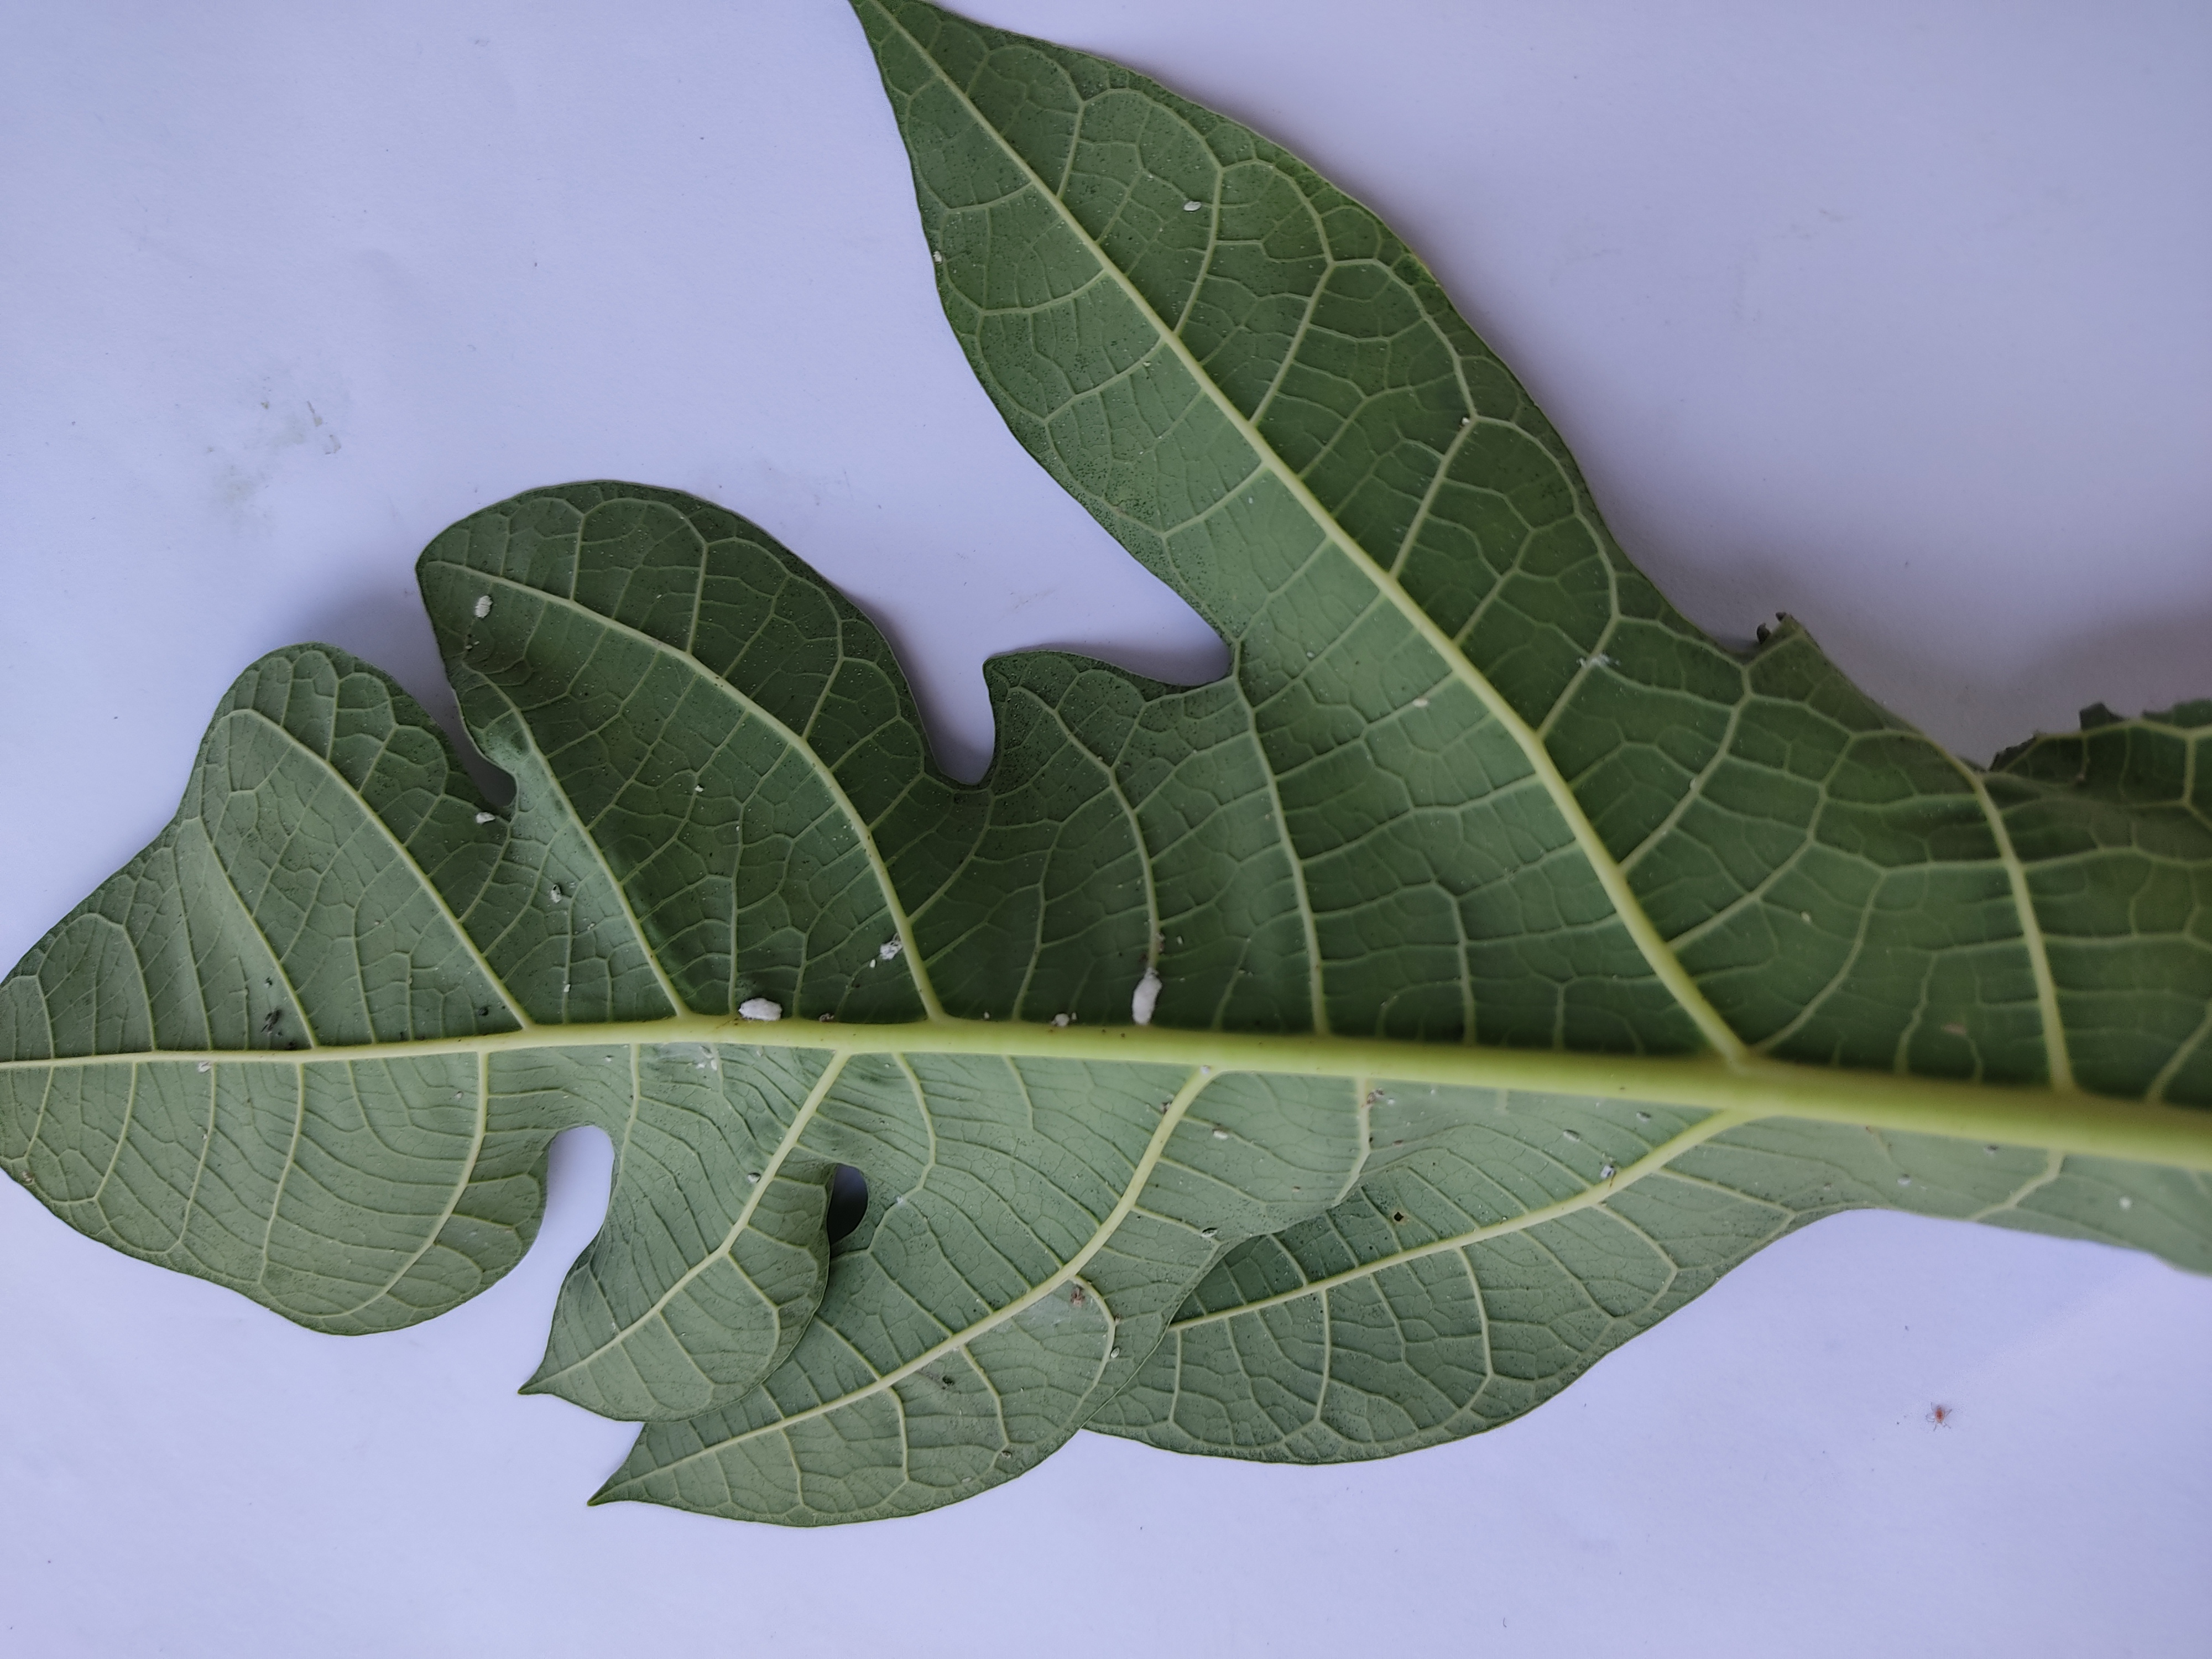
Label: Mealybug